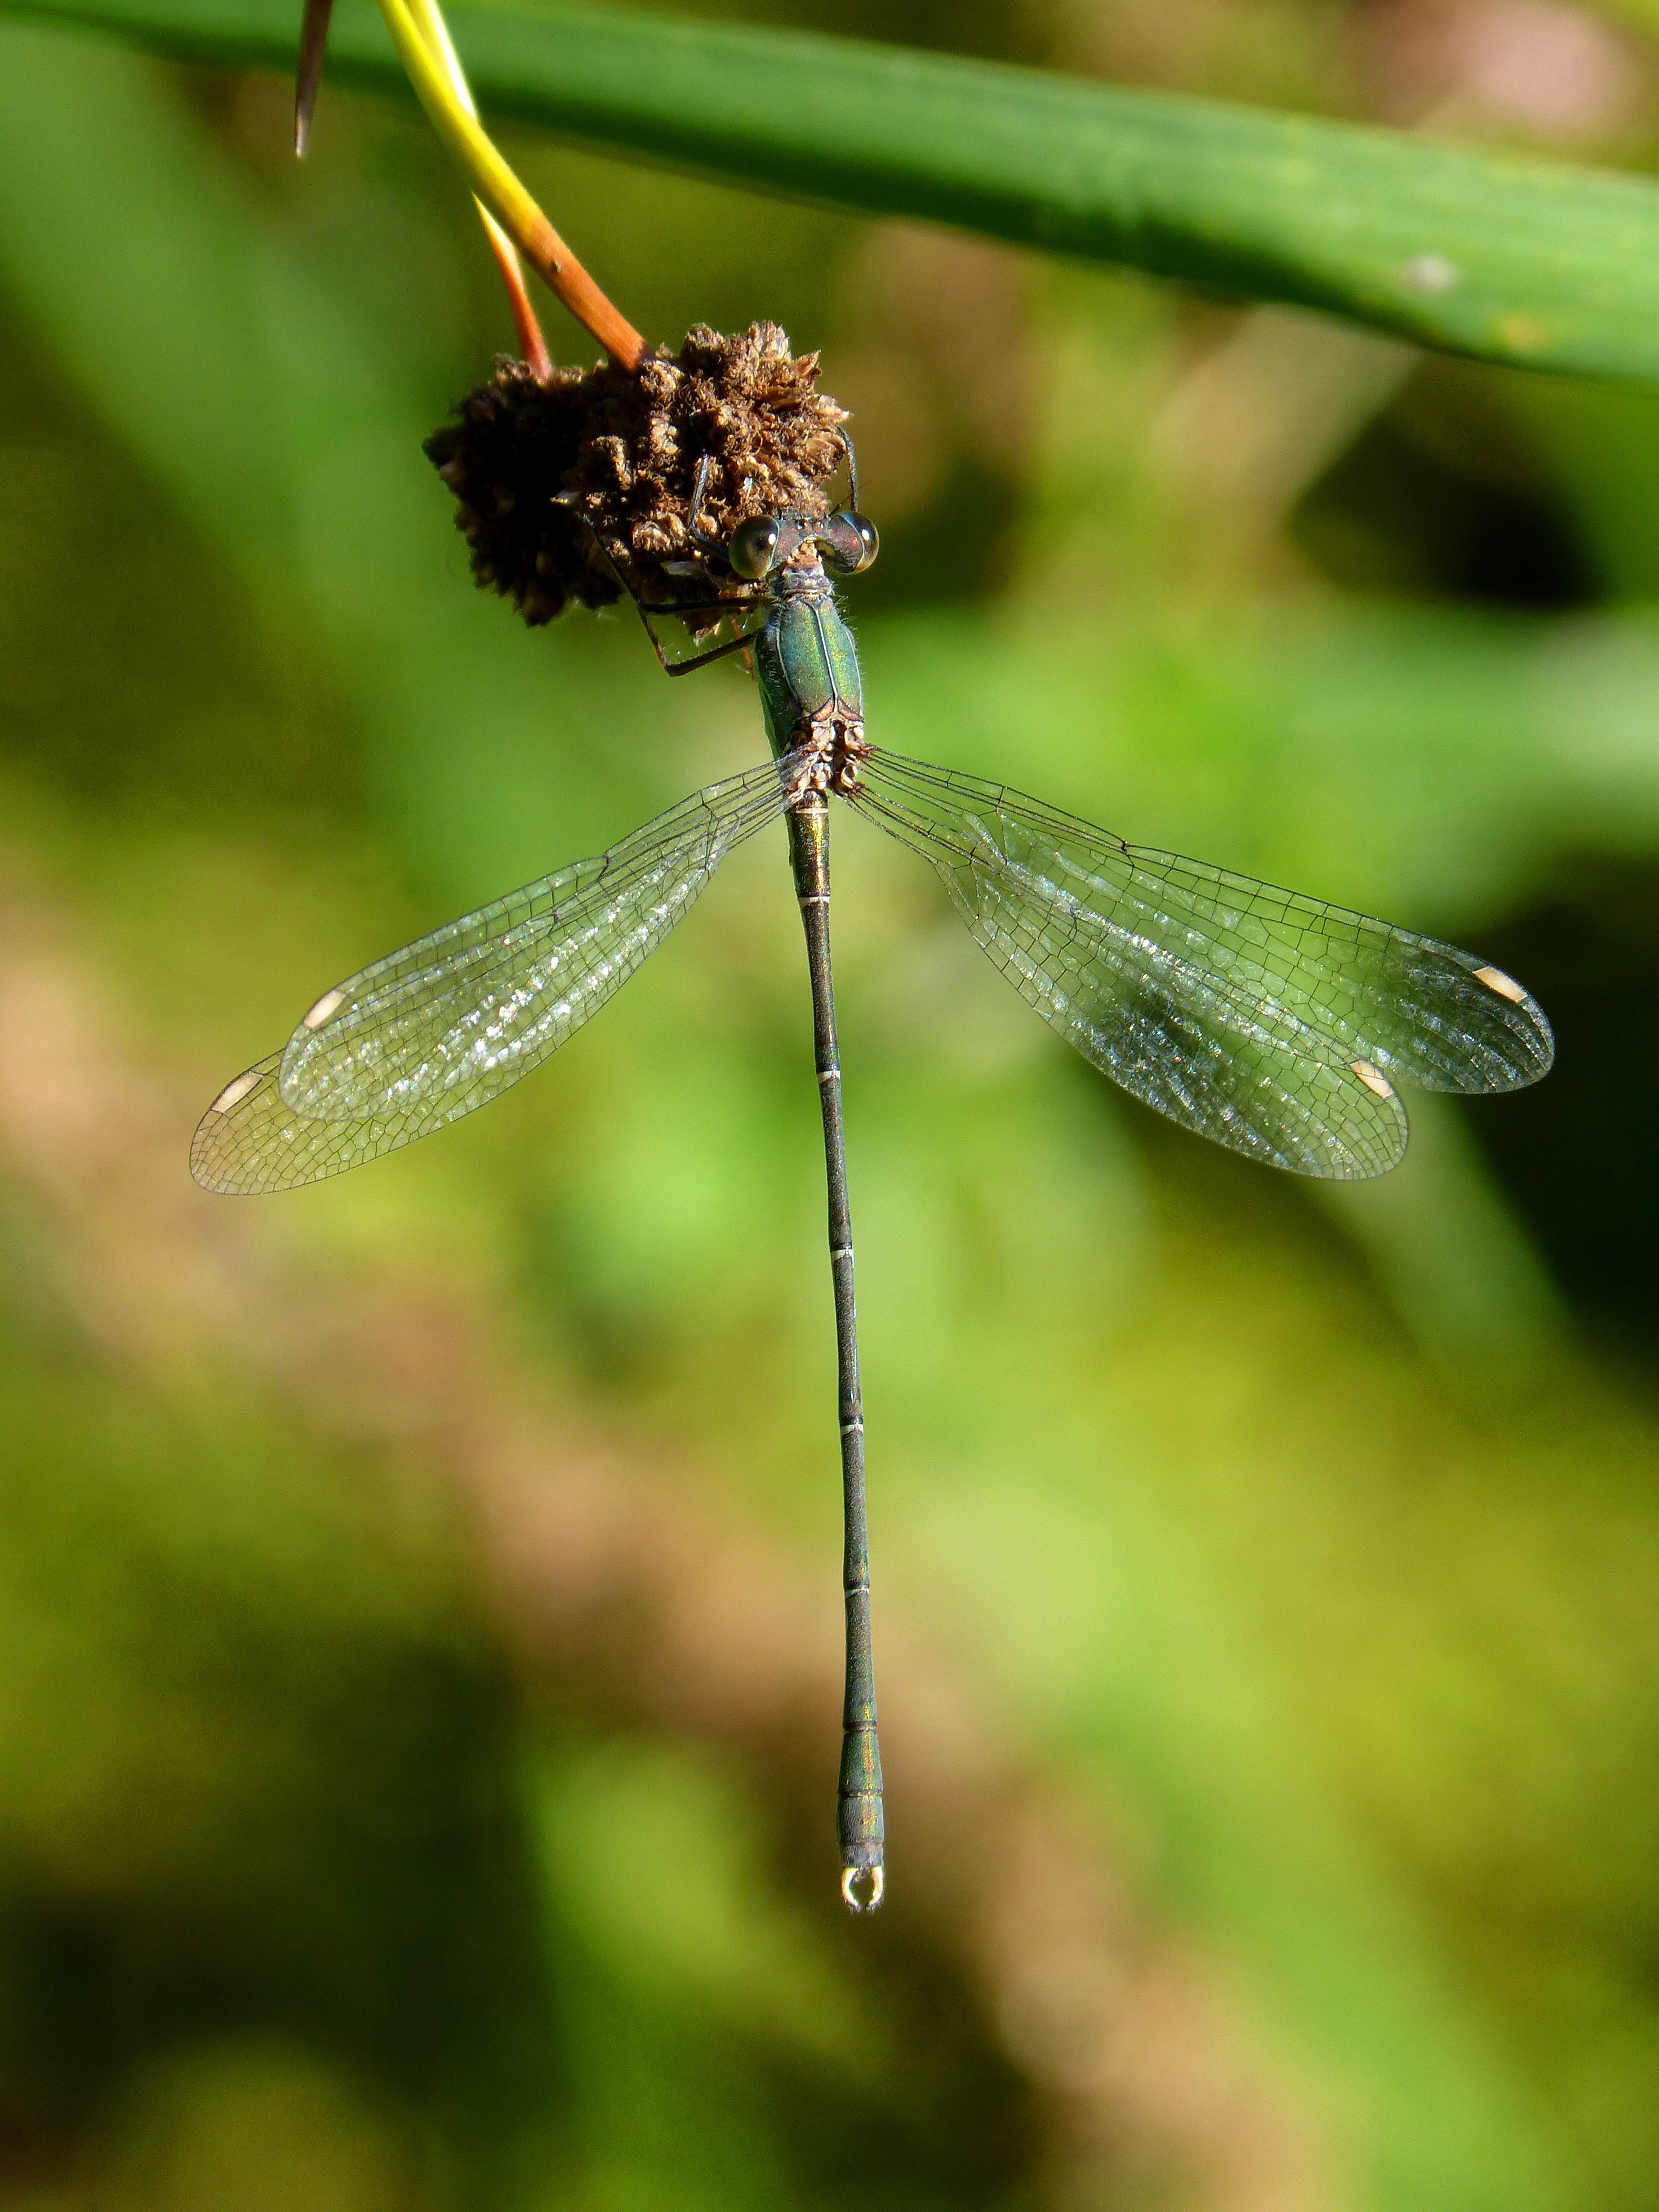
nature, wing, photography, leaf, flower, pond, green, insect, fauna, invertebrate, close up, dragonfly, junco, damselfly, macro photography, arthropod, winged insect, green dragonfly, calopteryx xanthostoma, plant stem, dragonflies and damseflies, net winged insects